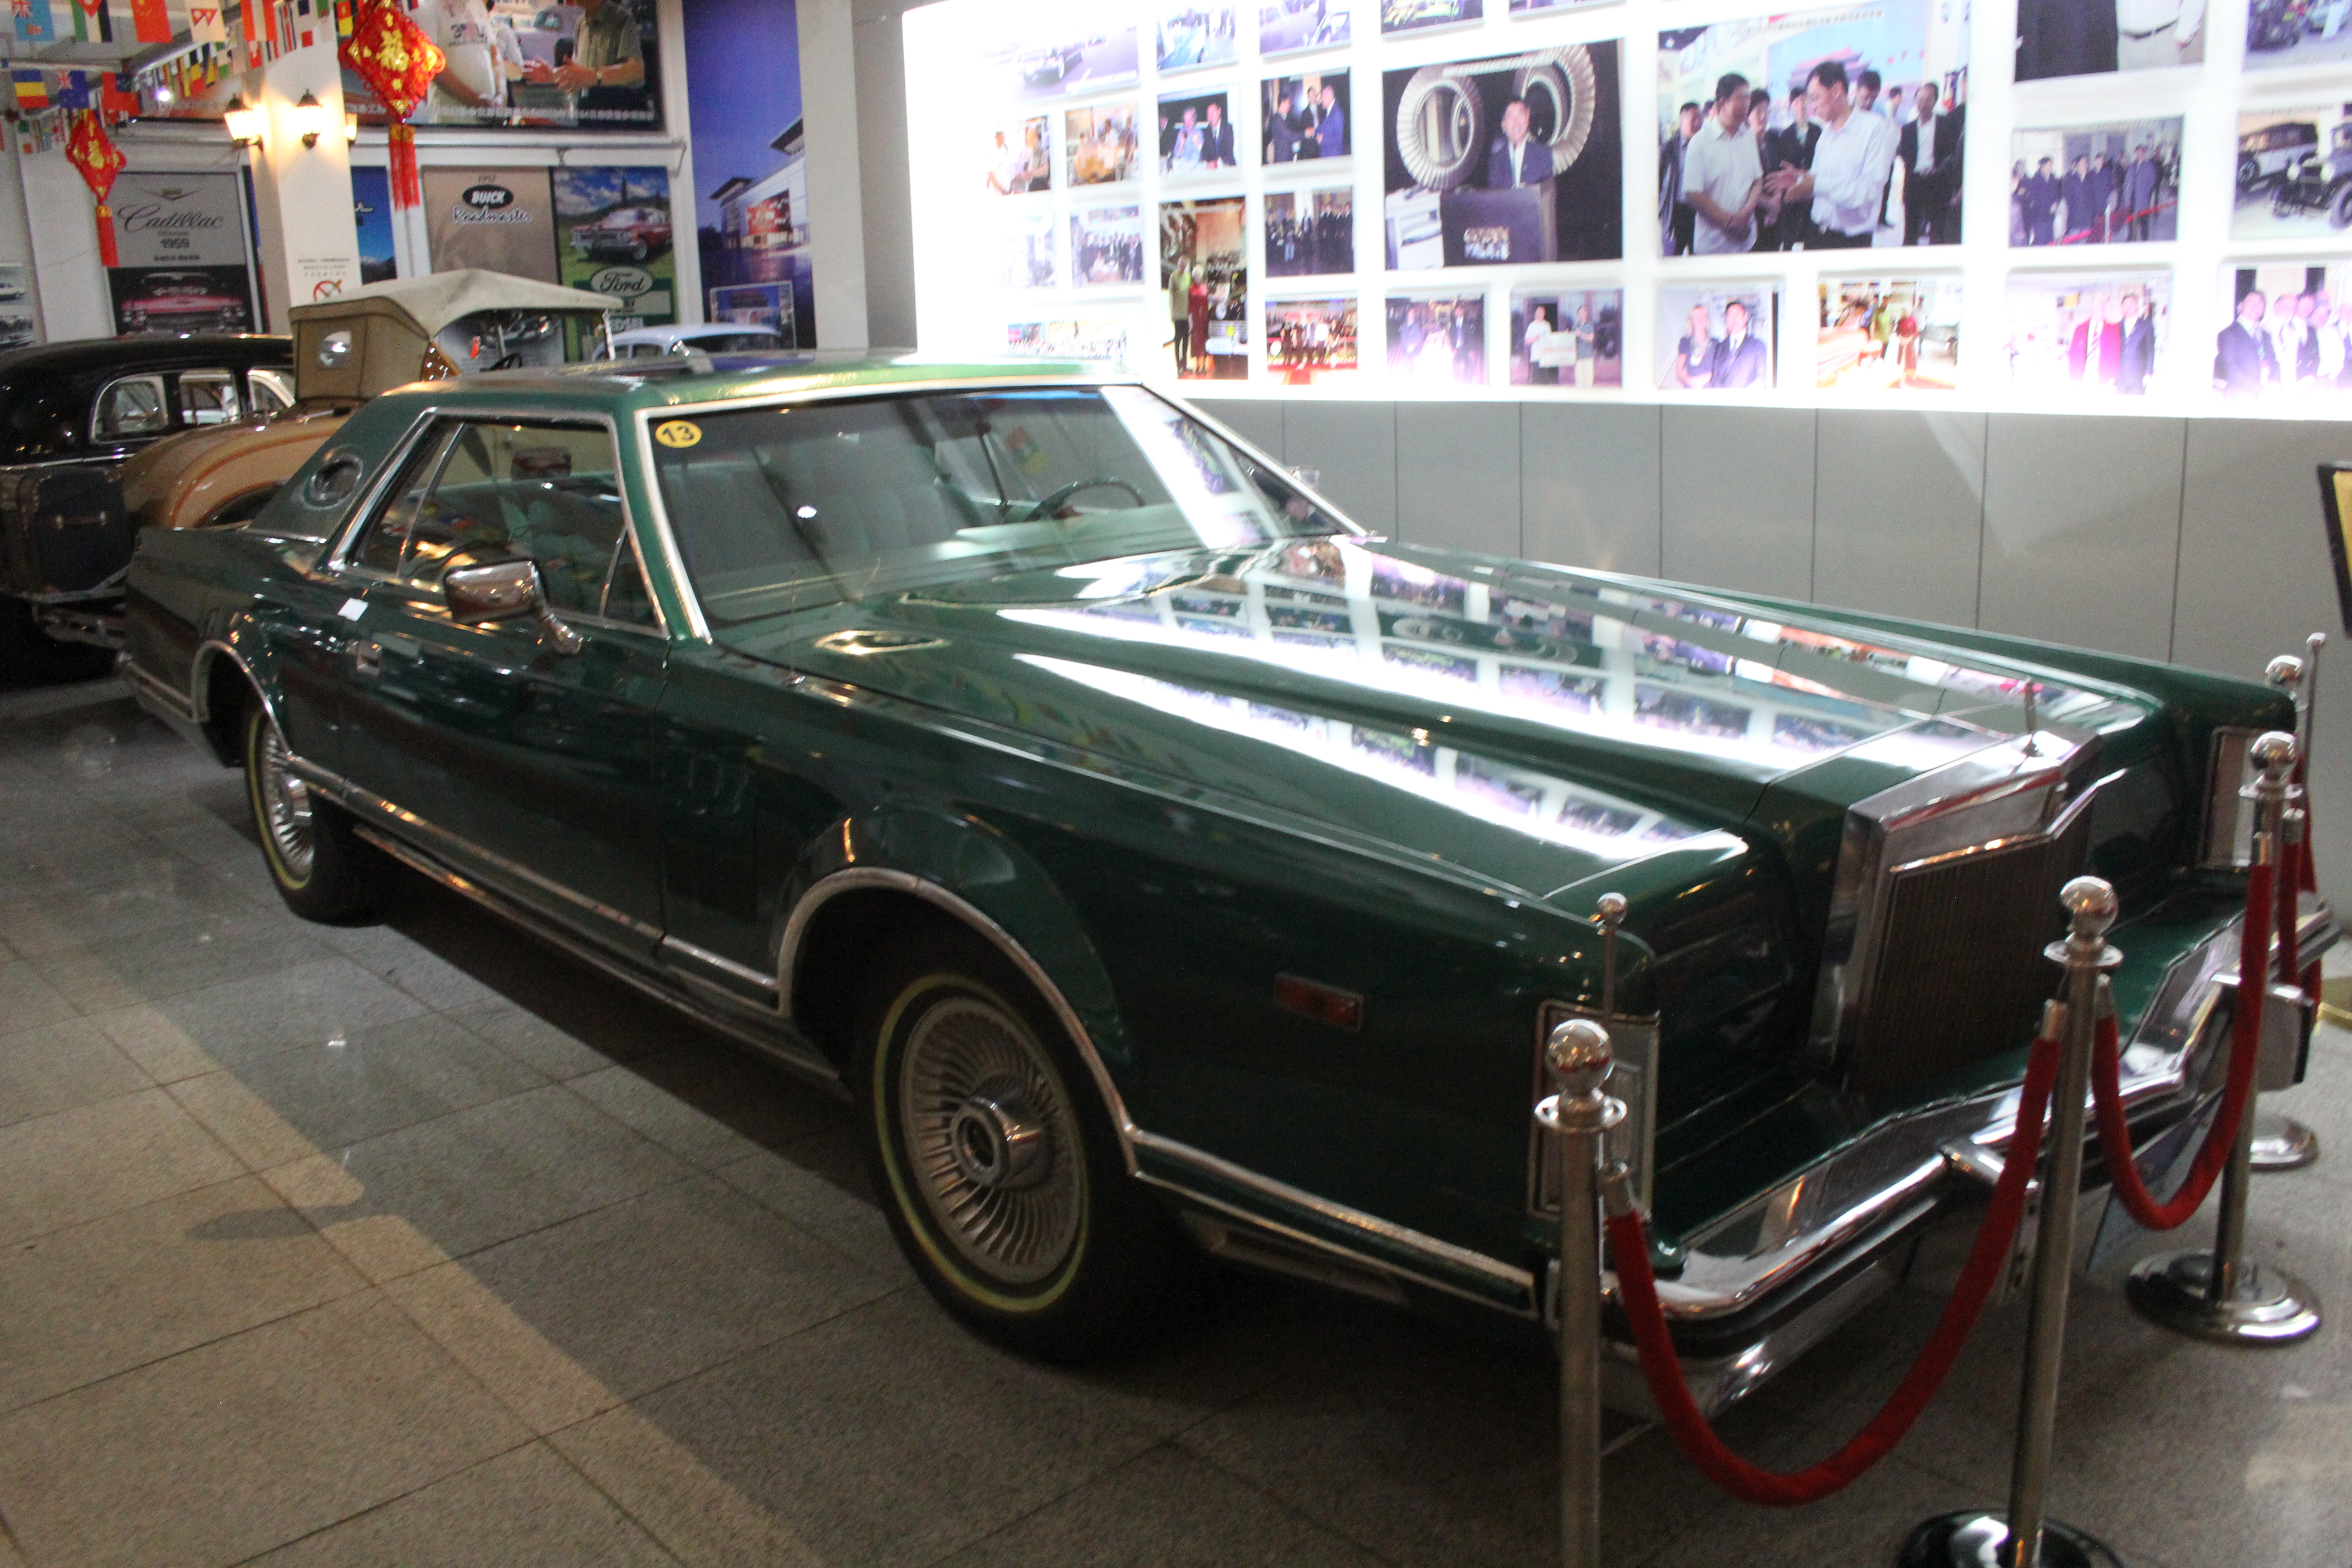
cars, vehicles, arts, land vehicle, vehicle, car, motor vehicle, lincoln mark series, lincoln continental mark v, sedan, classic car, luxury vehicle, pickup truck, classic, lincoln motor company, full size car, hardtop, coupe